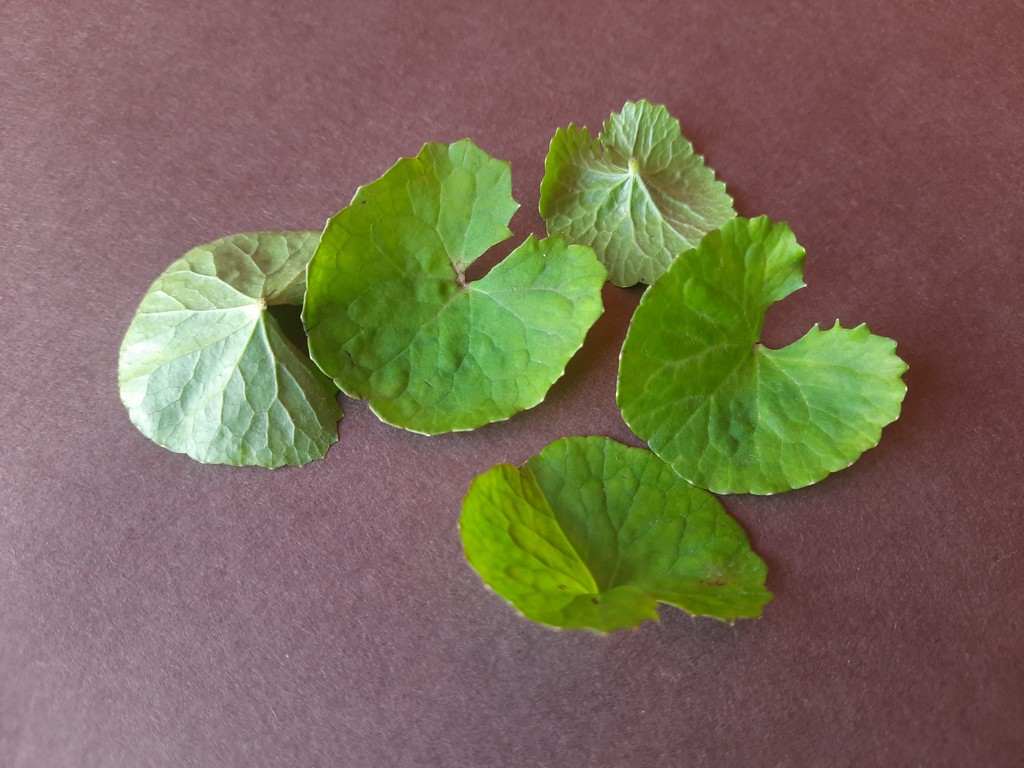
Label: Healthy